Langenbach station

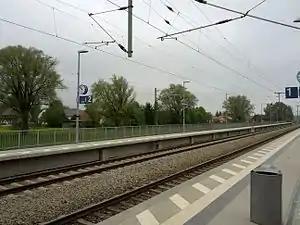

Langenbach station is a railway station in the municipality of Langenbach, district of Freising in the northeast area of Munich, Germany.